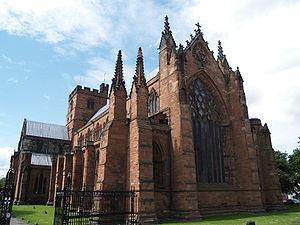
Le doyen de Carlisle dirige le chapitre de la Cathédral de Carlisle. Il y a eu 39 titulaires et le titulaire actuel du poste est Mark Boyling.